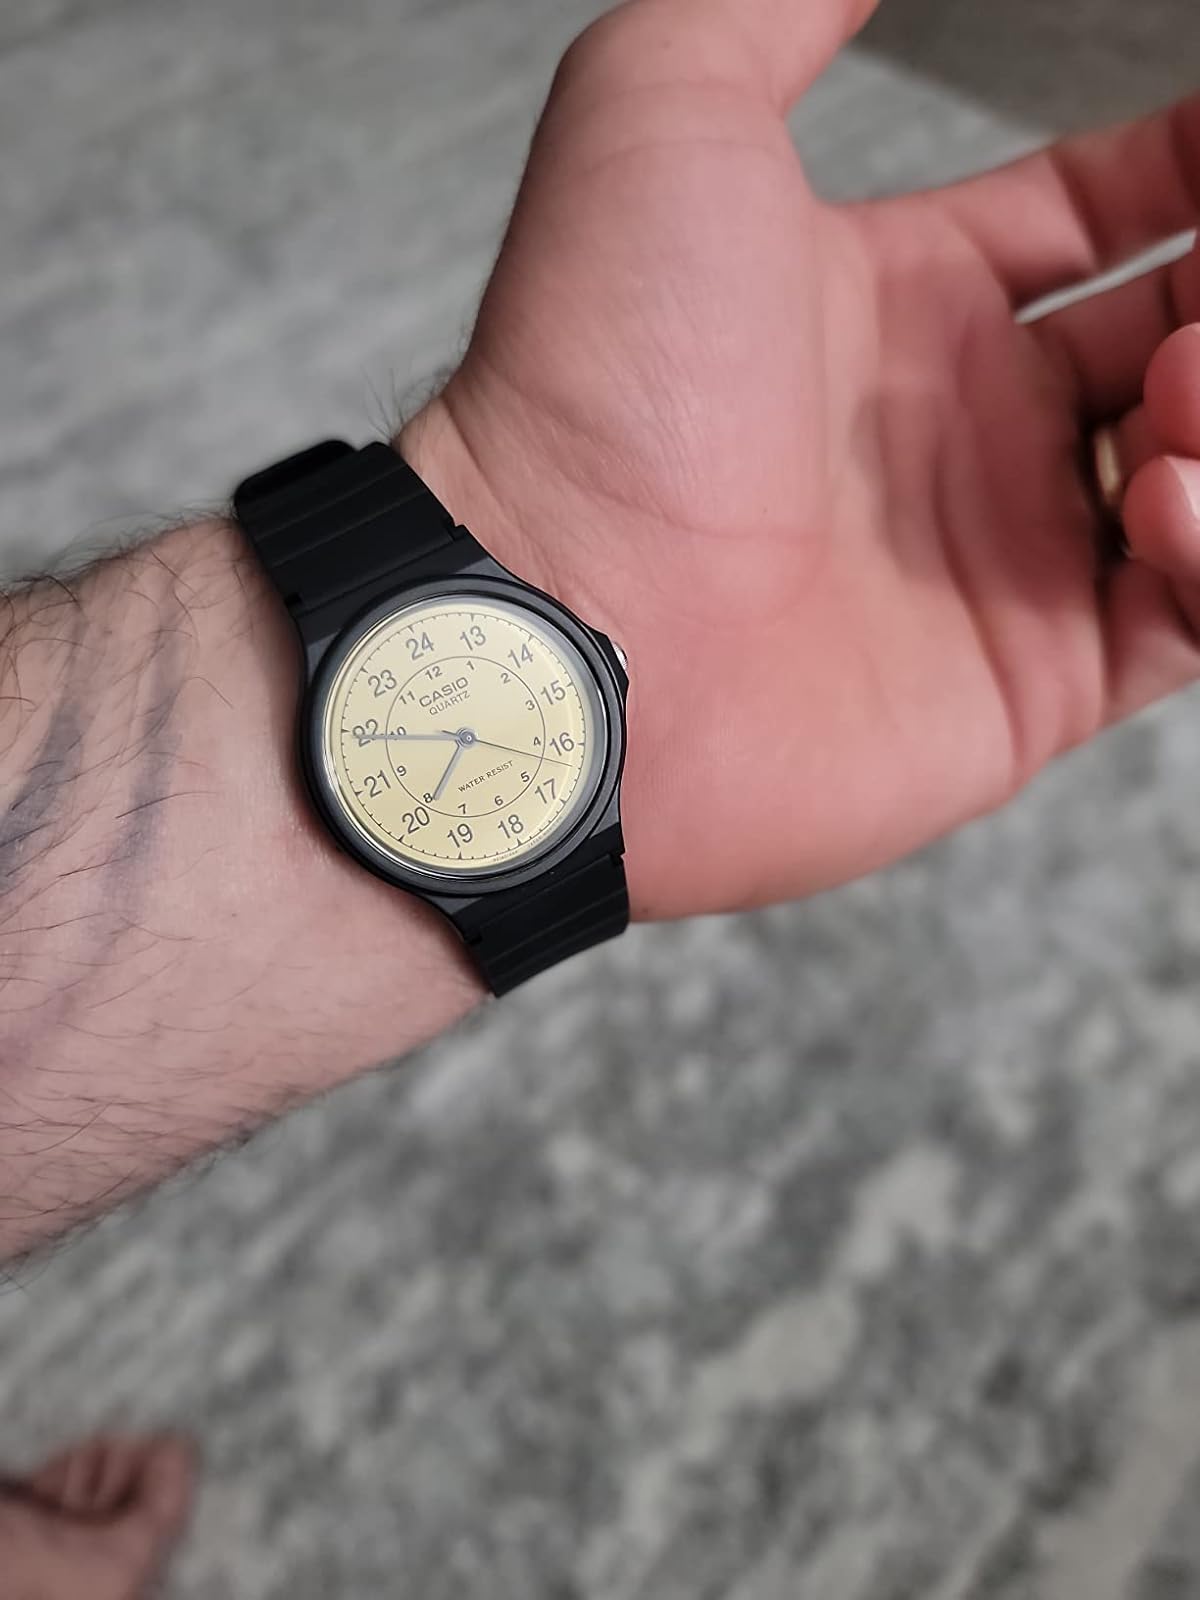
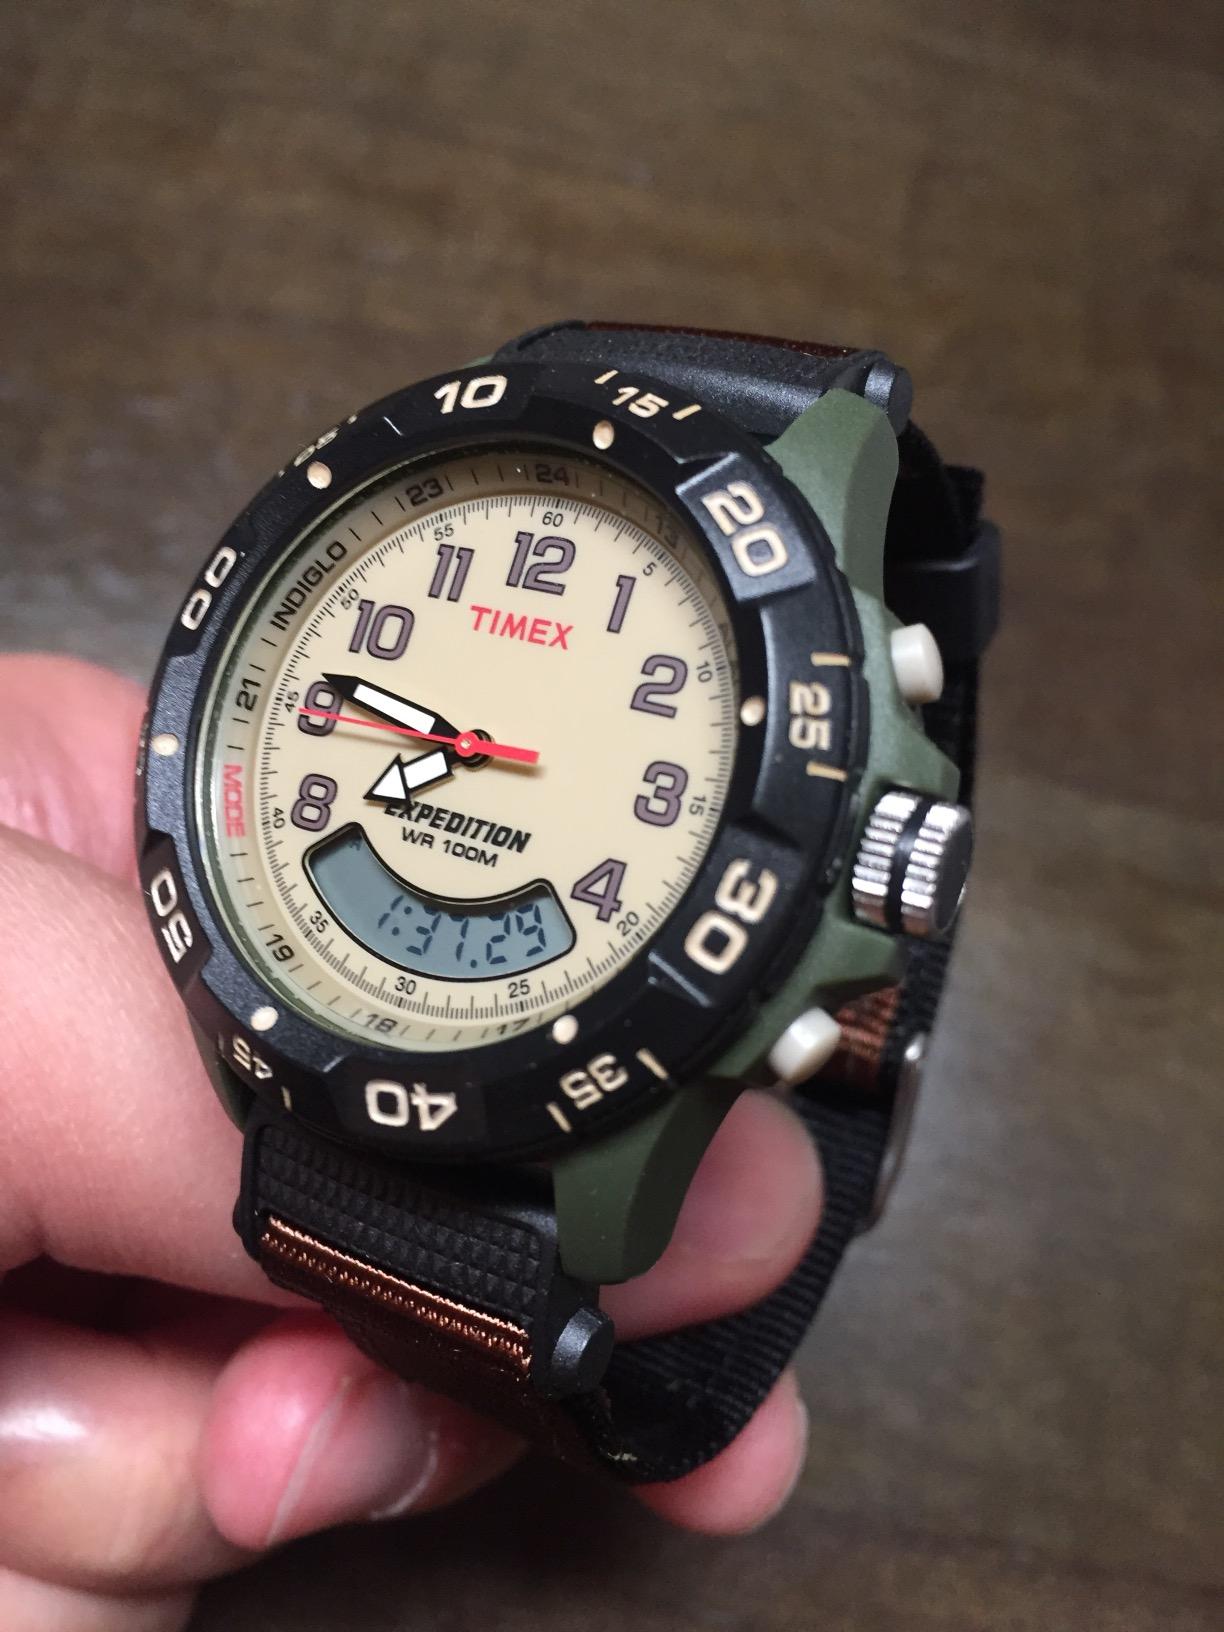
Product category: accessories_watch
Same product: no